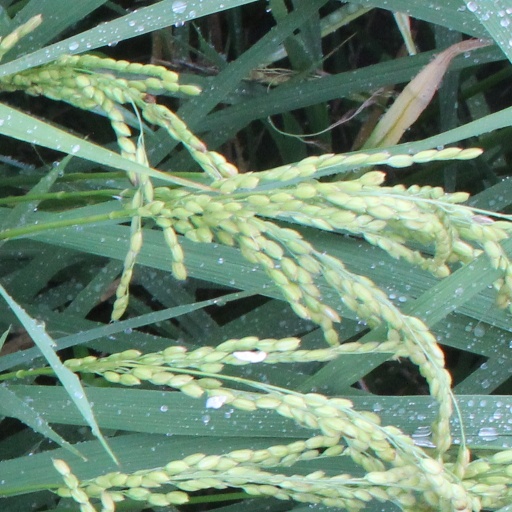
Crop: rice